Picauville Airfield

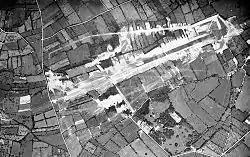
Picauville Airfield (A-8N) after dismantling by the IX Engineering Command

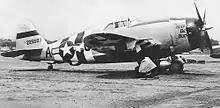
405th Fighter Group - P-47D 42-25507 at Picauville Airfield (A-8), France

Picauville Airfield is an abandoned World War II military airfield, which is located near the commune of Picauville in the Normandy region of northern France.